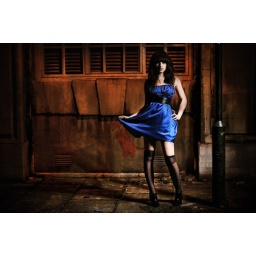
1 nikon sb-80dx camera right with silver umbrealla. edited in photoshop CS3 windows